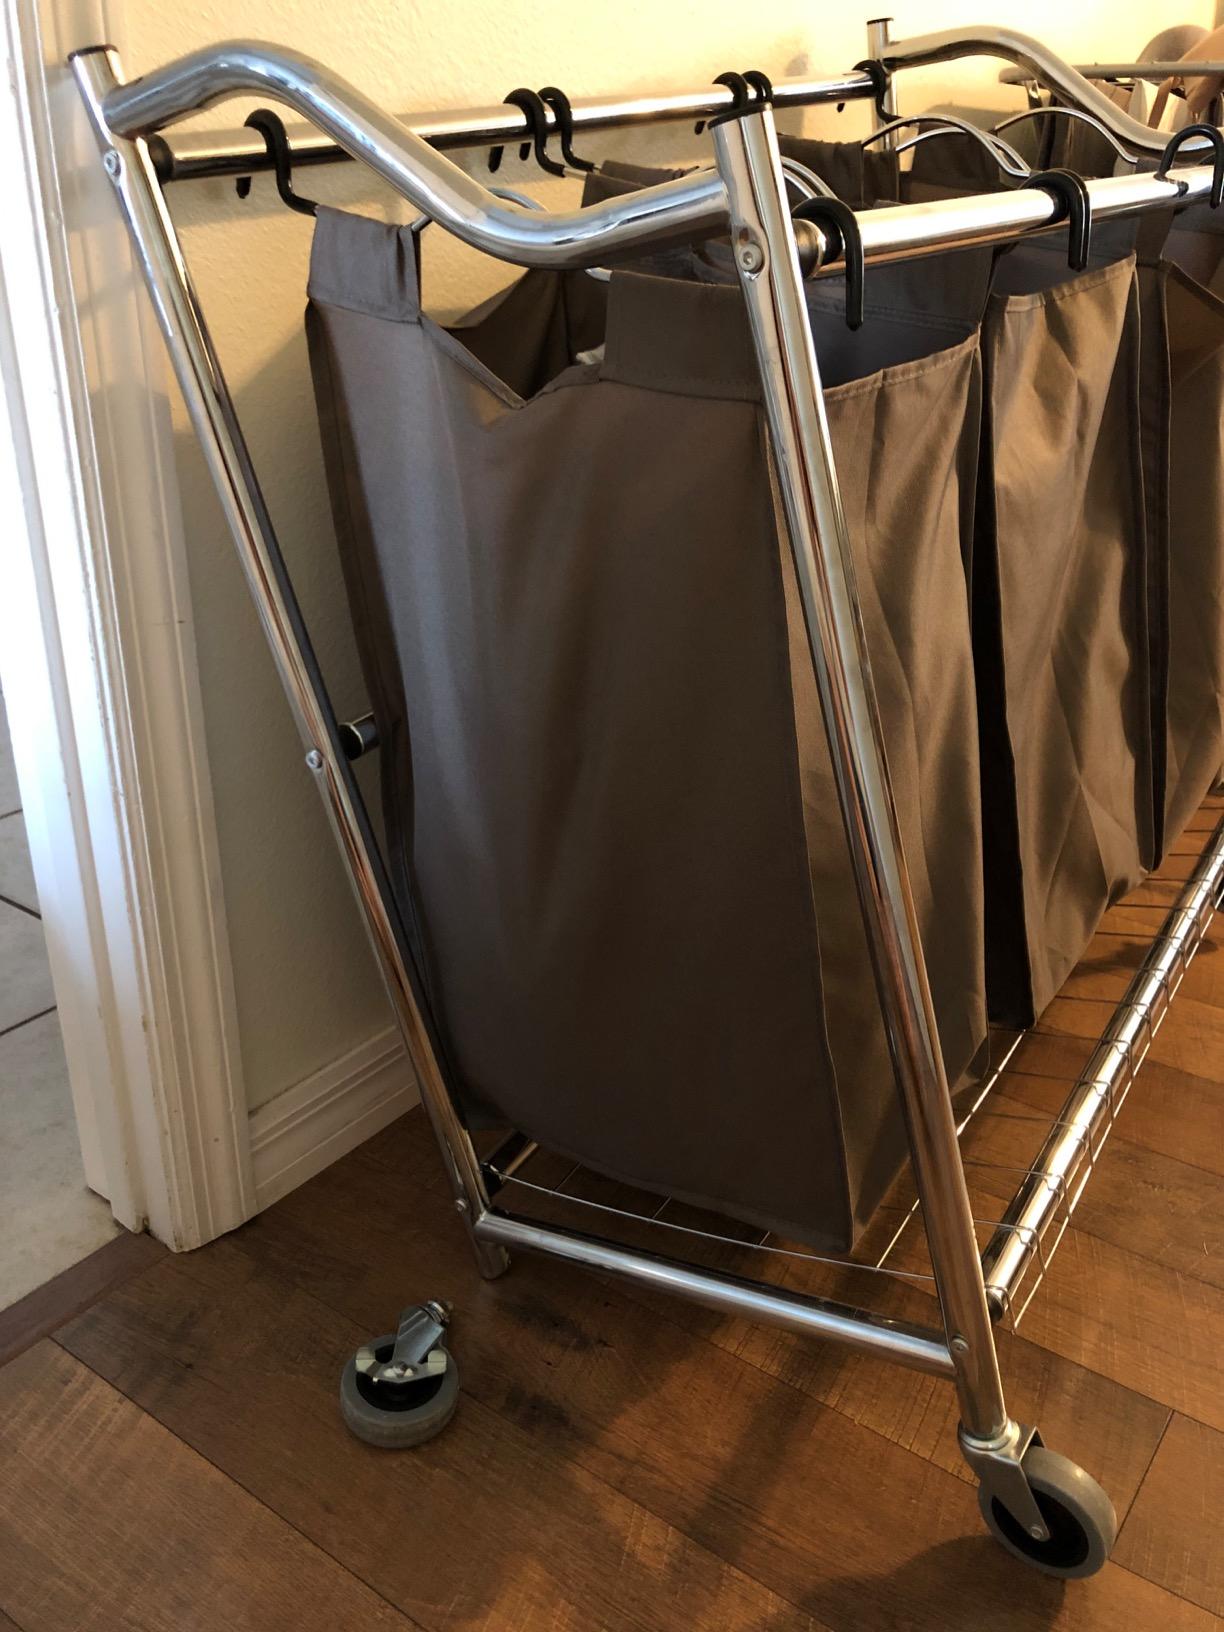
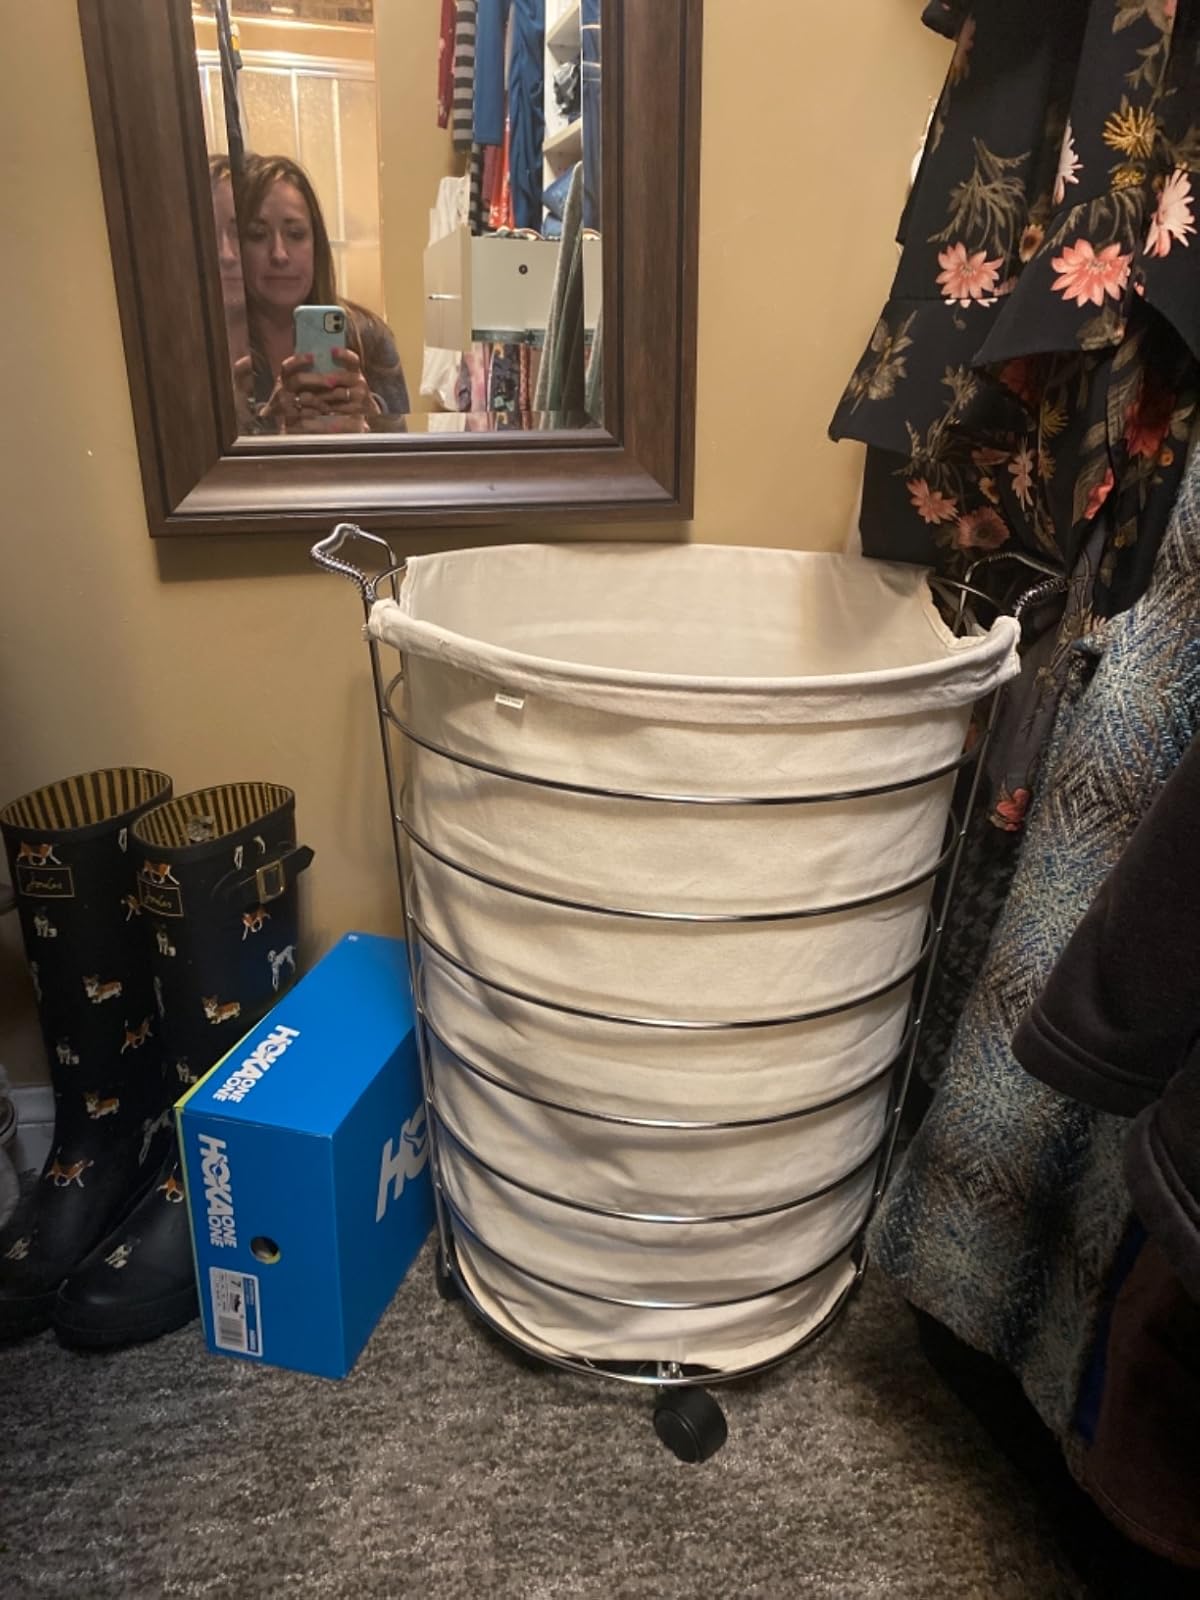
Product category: items_hamper
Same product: no